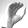
ASL letter: C